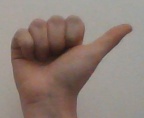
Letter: dhad